Joseph N. Crooms

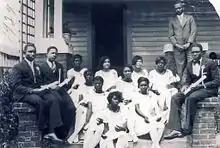
J.N. Crooms posing with the Crooms Academy Class of 1929, on the front steps of his home at 812 South Sanford Ave.

Joseph Nathaniel Crooms, also known as J. N. Crooms, (June 17, 1880 - March 14, 1957) was an African American principal and educator in Florida. He established two schools for African American students in Seminole County, the first being Hopper Academy and the second being Crooms Academy in Goldsboro (now part of Sanford), Florida, in 1926. Crooms Academy was the first four-year high school for African Americans in Seminole County, Florida.